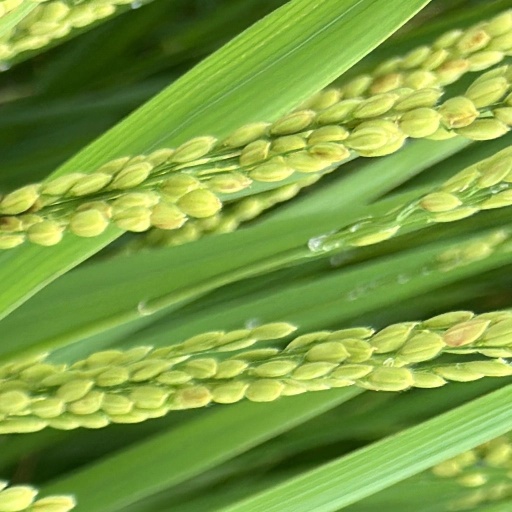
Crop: rice